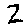
Label: 2